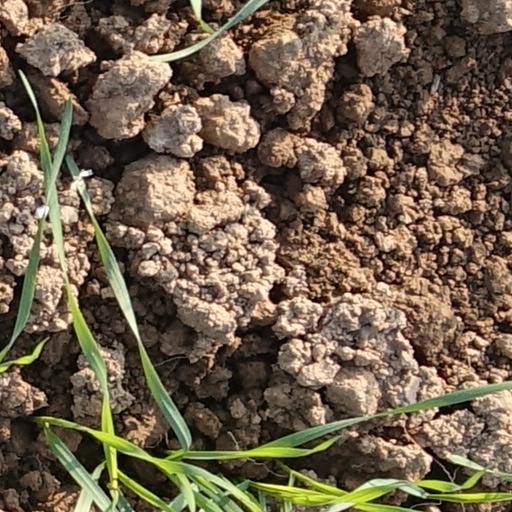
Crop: wheat